Nukegate scandal

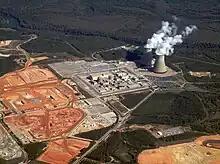
The construction of twin AP1000 units at the Vogtle Electric Generating Plant in Georgia also faced cost overruns and delays.

On March 31, 2017, Westinghouse filed for Chapter 11 bankruptcy due to the costs incurred from both the V. C. Summer expansion as well as the construction of two additional units in Burke County, Georgia. The bankruptcy was seen as a huge blow for the nuclear energy industry. At the time, construction on both units was only 30 percent complete but the majority of the reactor parts were on-site. Santee Cooper decided to halt construction against SCANA's wishes. The utilities announced that the halt in construction was due in part to a change in the energy industry brought on by more energy efficient technology and the natural gas boom.